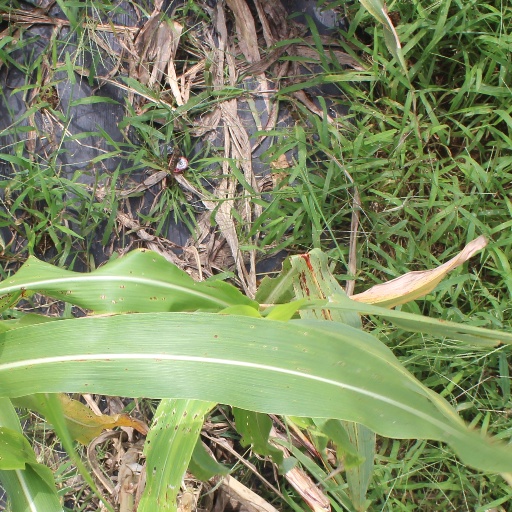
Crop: sorghum